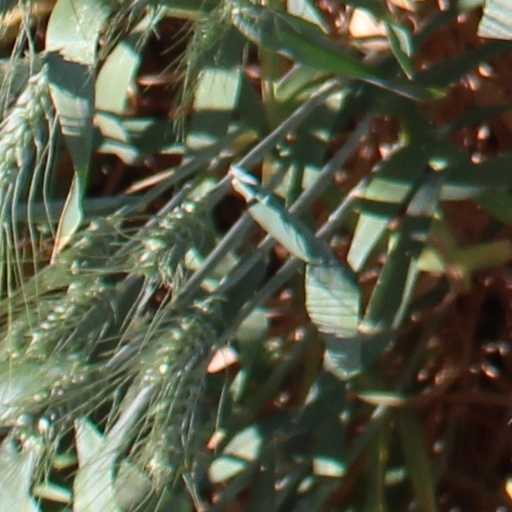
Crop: wheat